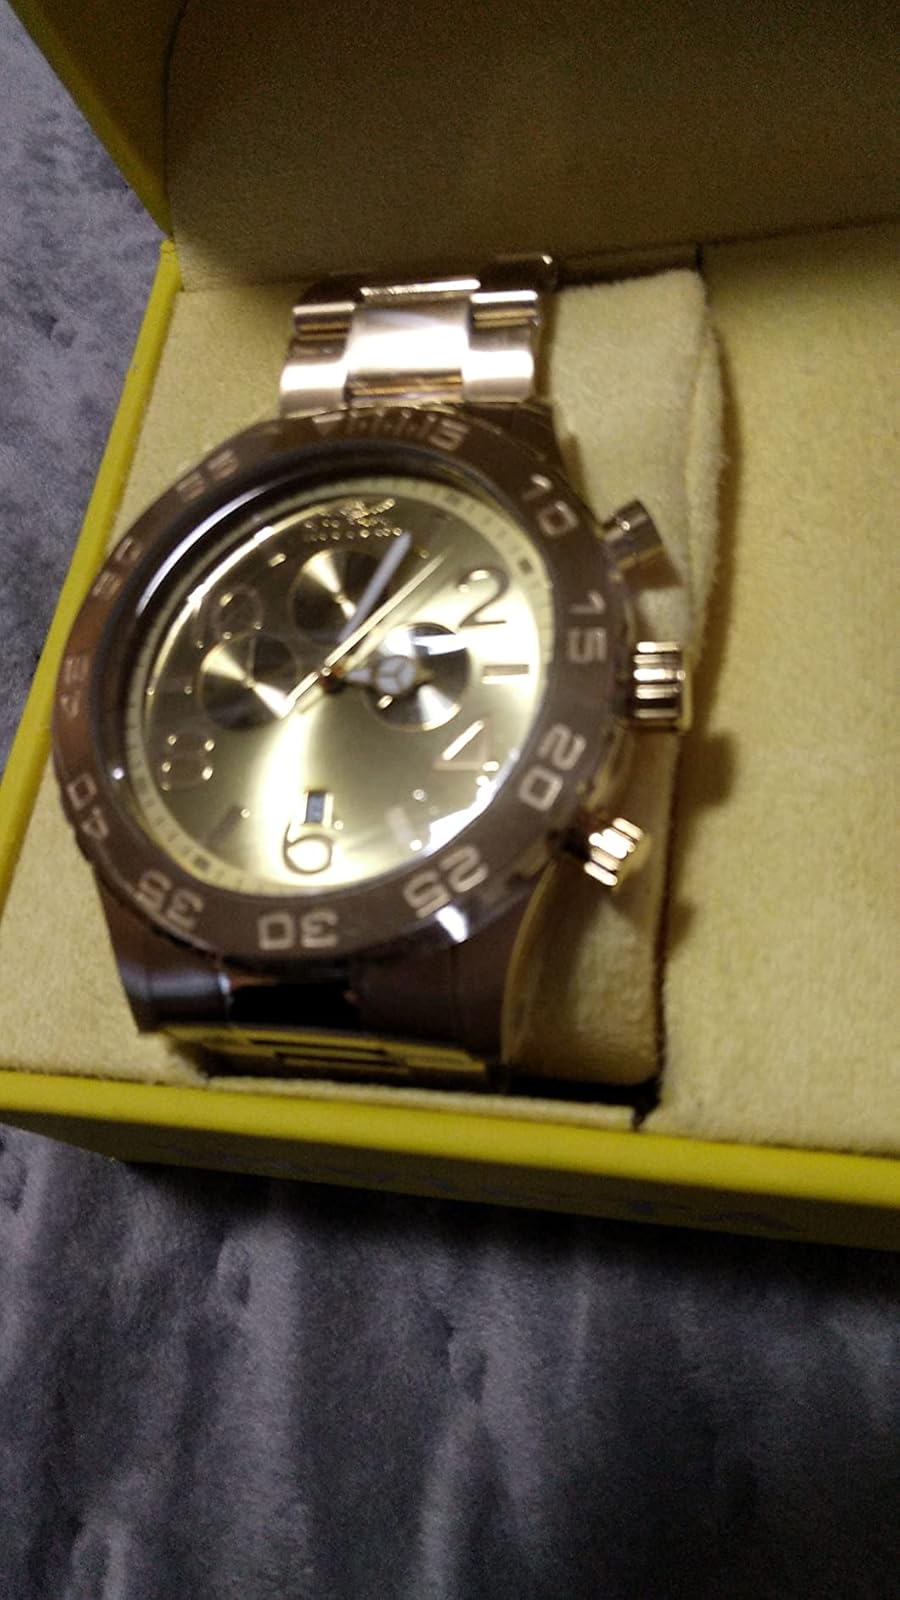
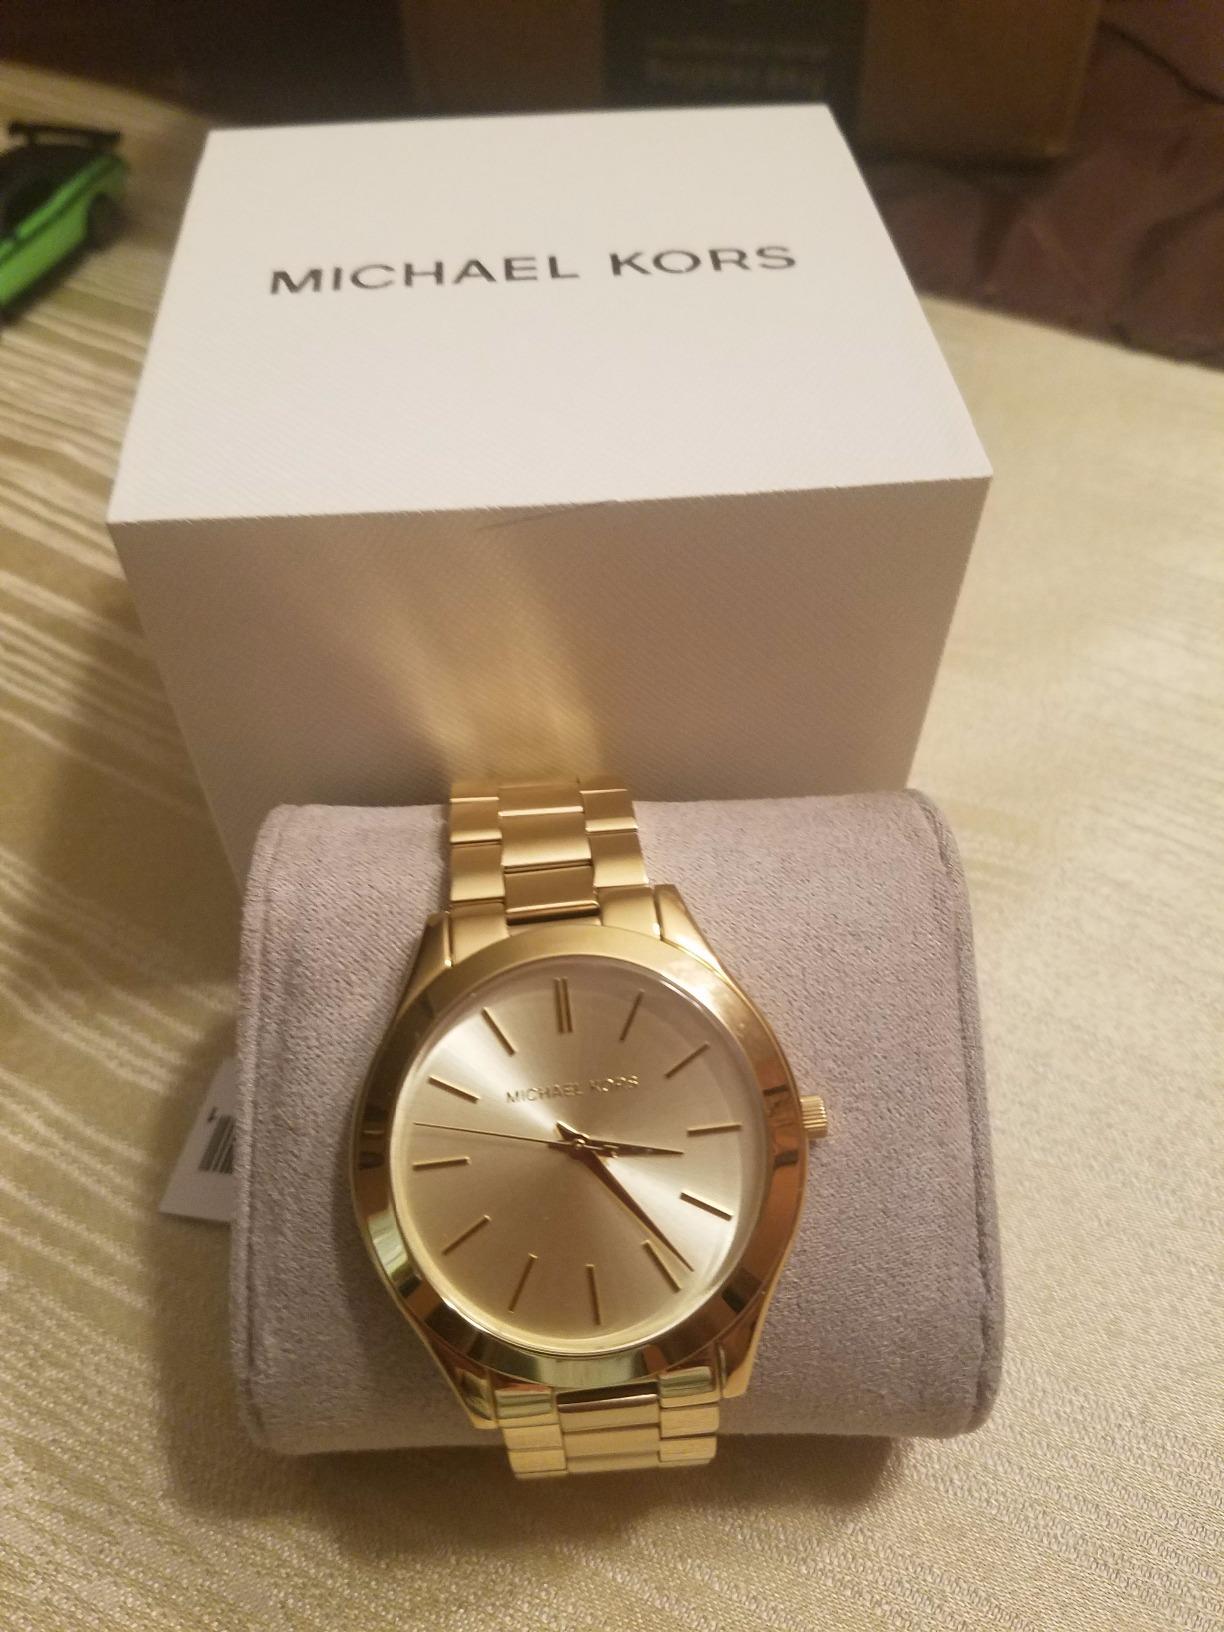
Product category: accessories_watch
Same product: no